Double act

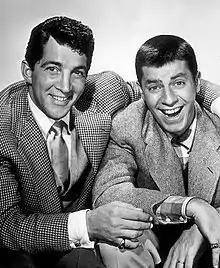
Martin and Lewis

Laurel and Hardy released "Saps at Sea", in 1940; it was their final film for long-term producer and collaborator Hal Roach. Later their popularity declined. In 1940s America the double act remained a cinema draw, developing into the "buddy movie" genre, with Abbott and Costello making the transition from stage to screen and the first of Bob Hope and Bing Crosby's "Road to..." series in 1940. Further acts followed. For example, the first pairing of Dean Martin and Jerry Lewis occurred in 1946. About the same time The Bickersons became popular on radio. Mel Brooks and Carl Reiner started their 2000 Year Old Man recordings and subsequent television appearances in 1961. The genre has continued to exist in cinema while making a successful transition to radio and later TV via The Smothers Brothers and "Rowan and Martin's Laugh In".